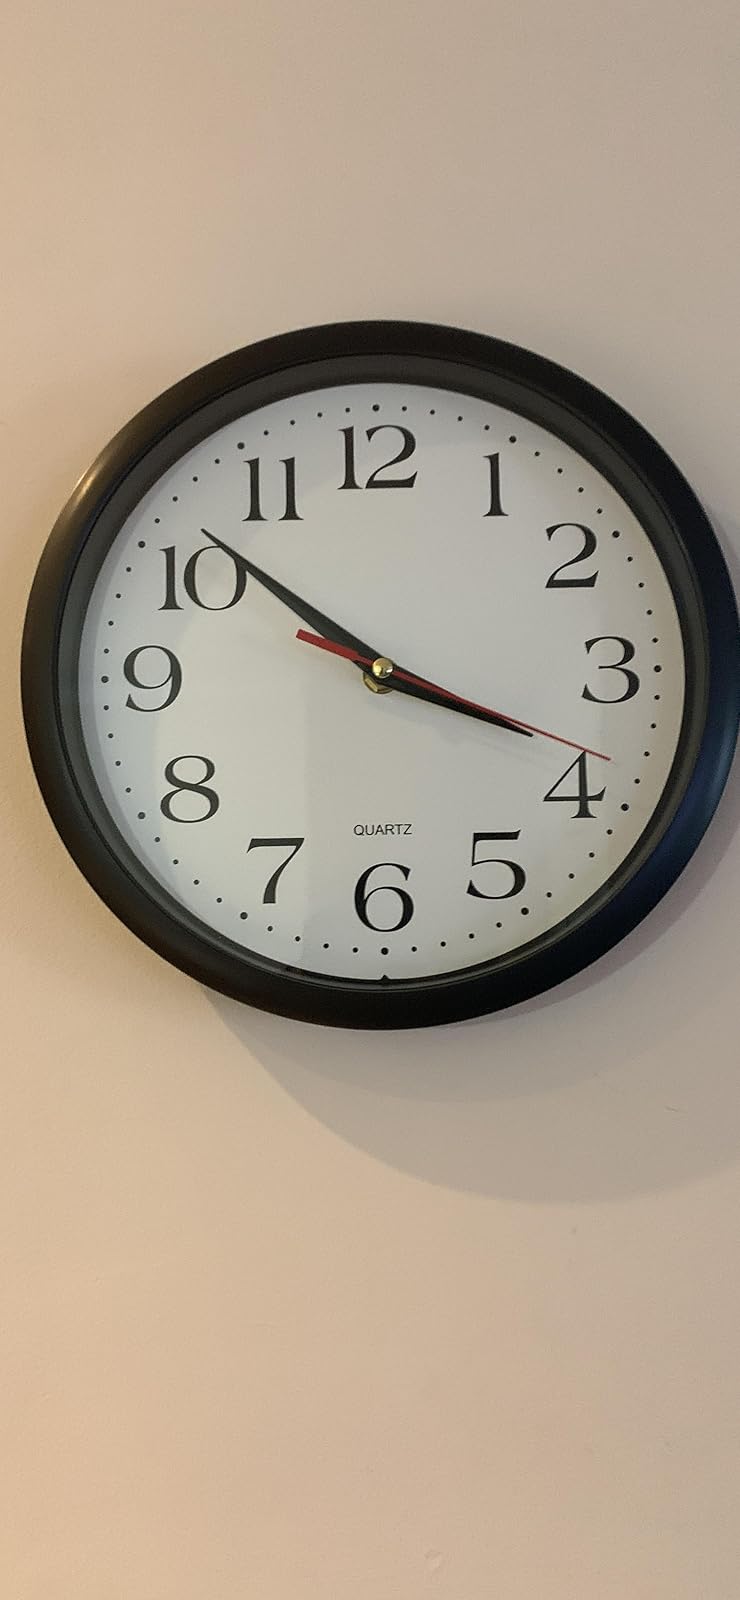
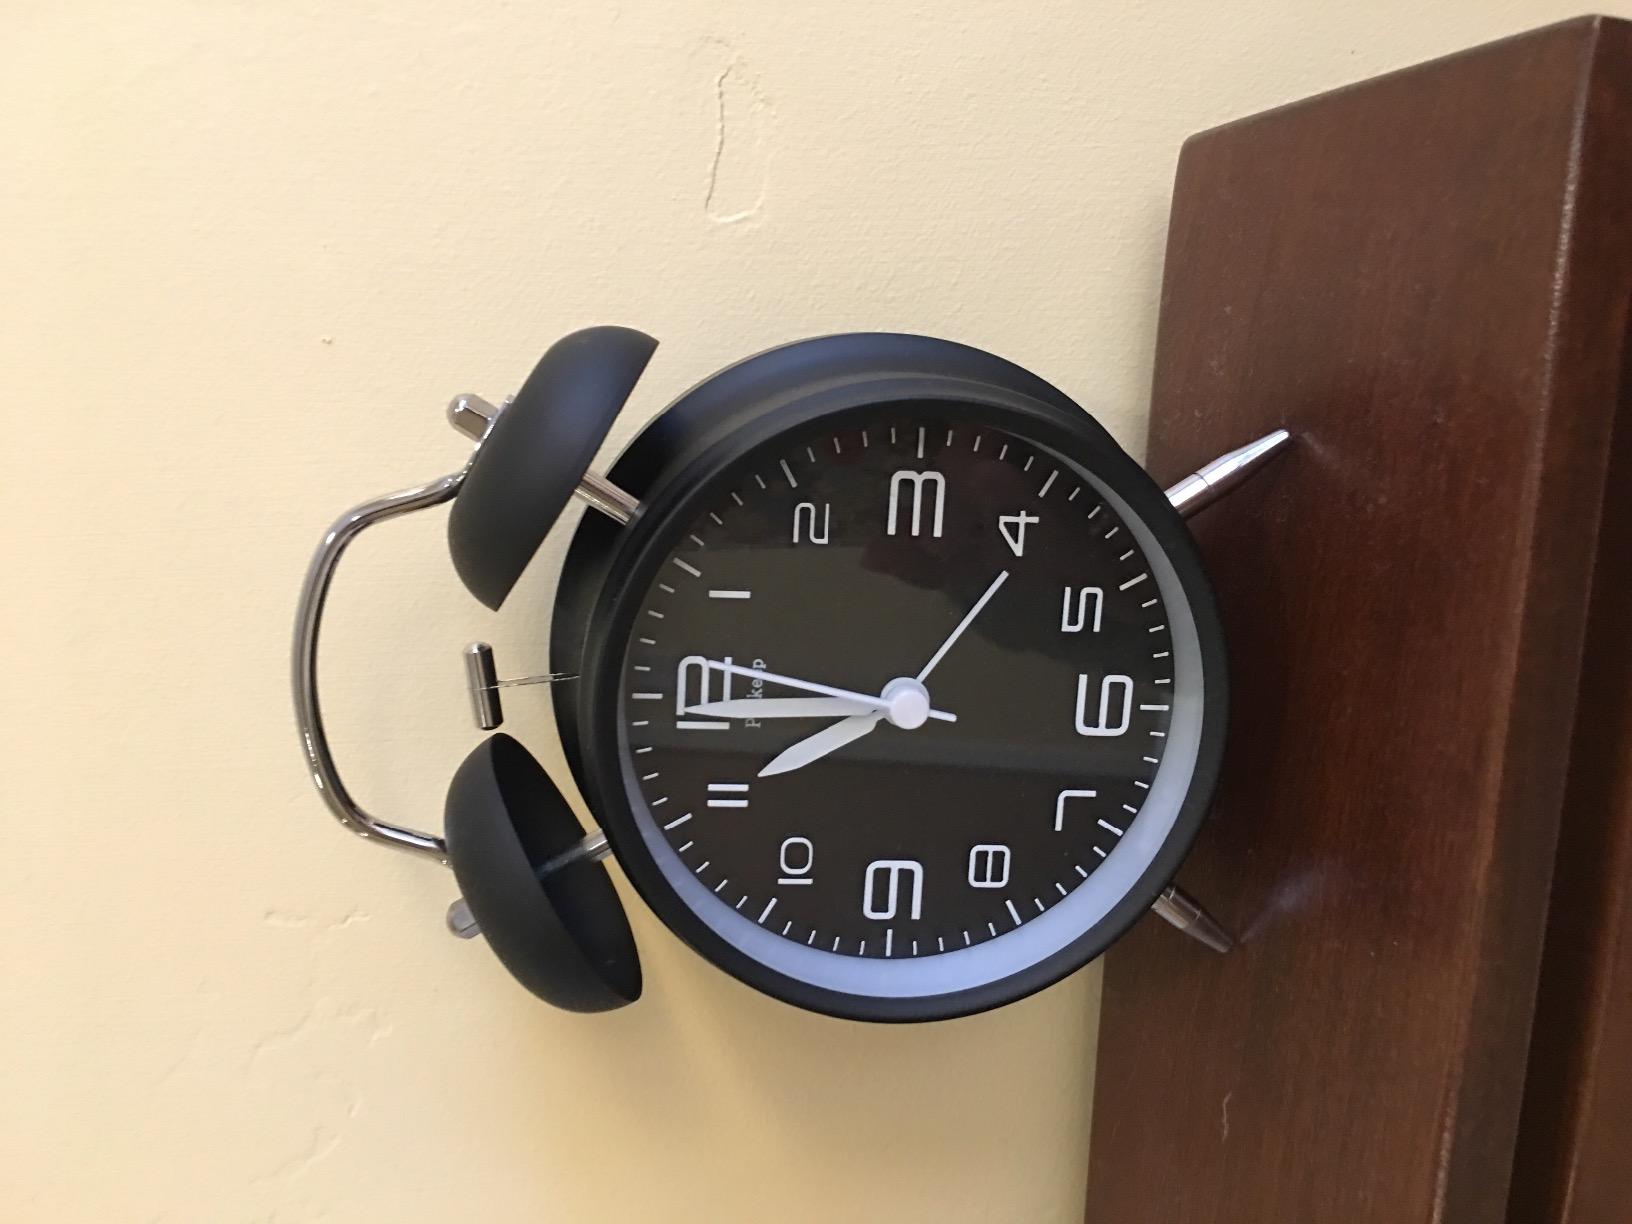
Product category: clock
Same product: no